Towers of Darkover

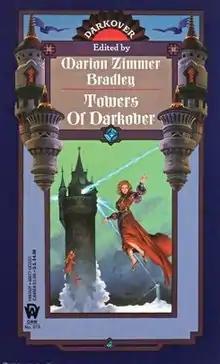
Cover of the first edition

Towers of Darkover is an anthology of fantasy and science fiction short stories edited by American writer Marion Zimmer Bradley. The stories are set in Bradley's world of "Darkover". The book was first published by DAW Books (No. 919) in July 1993.